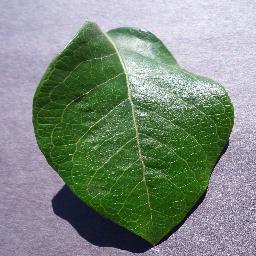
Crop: blueberry
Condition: healthy